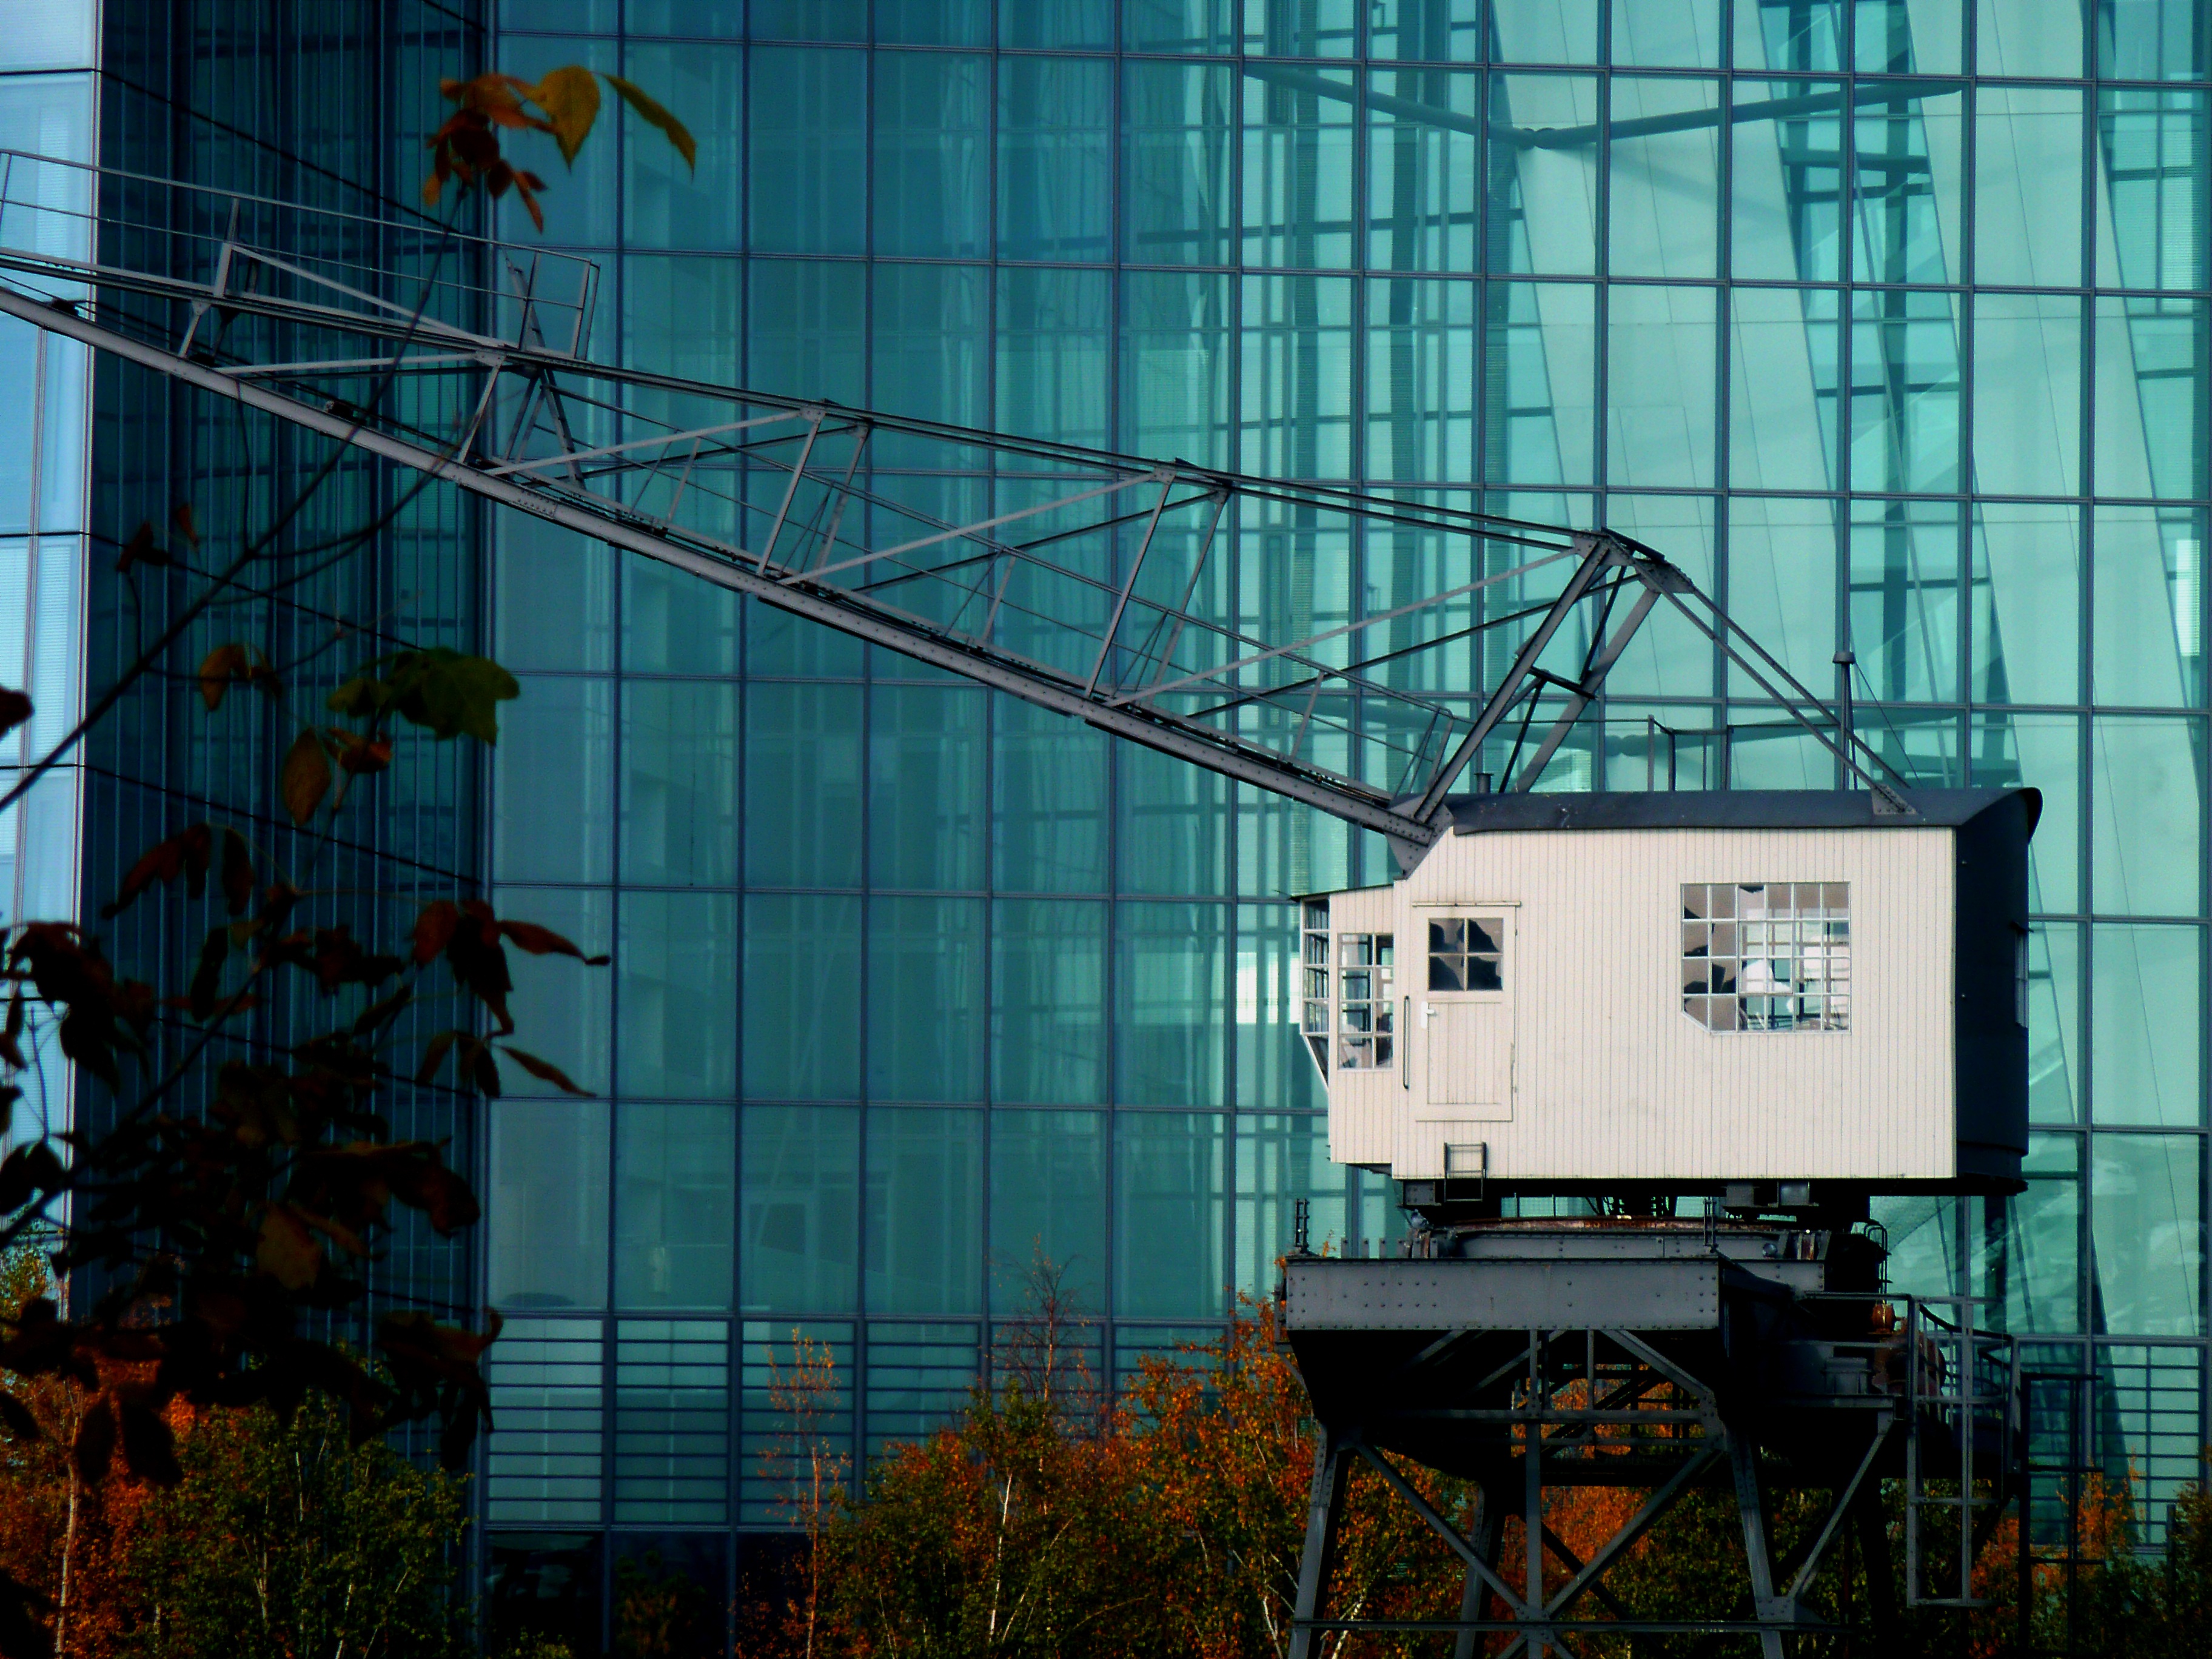
sea, water, architecture, lake, skyscraper, cityscape, downtown, line, reflection, facade, memory, industry, port, electricity, weight, design, container, ships, crane, pension, metropolis, screenshot, relic, seafaring, retirement, lubeck, urban area, envelope square